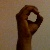
The image shows a hand gesture representing the letter 'O' in Indian Sign Language.